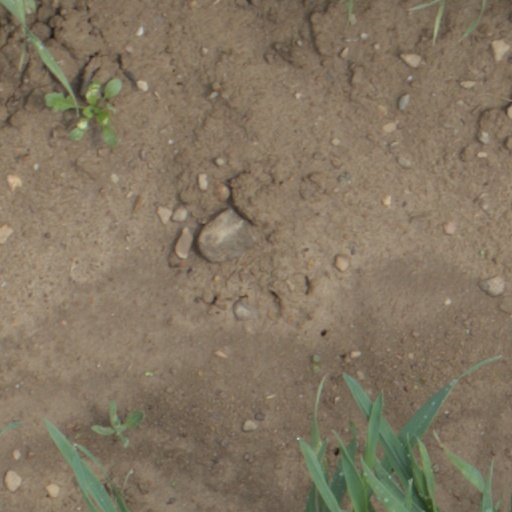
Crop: wheat